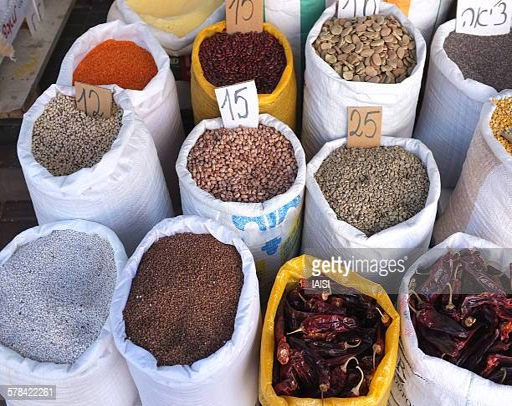
market , pulses at the market